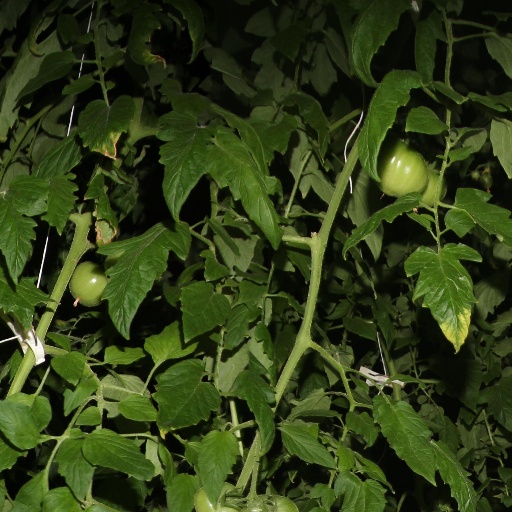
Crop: tomato